Maik Außendorf

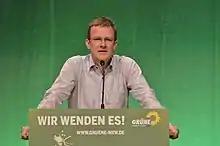

Maik Außendorf (born 17 August 1971) is a German politician of the Alliance 90/The Greens who has been serving as a member of the Bundestag from the state of North Rhine-Westphalia since the 2021 German federal election.